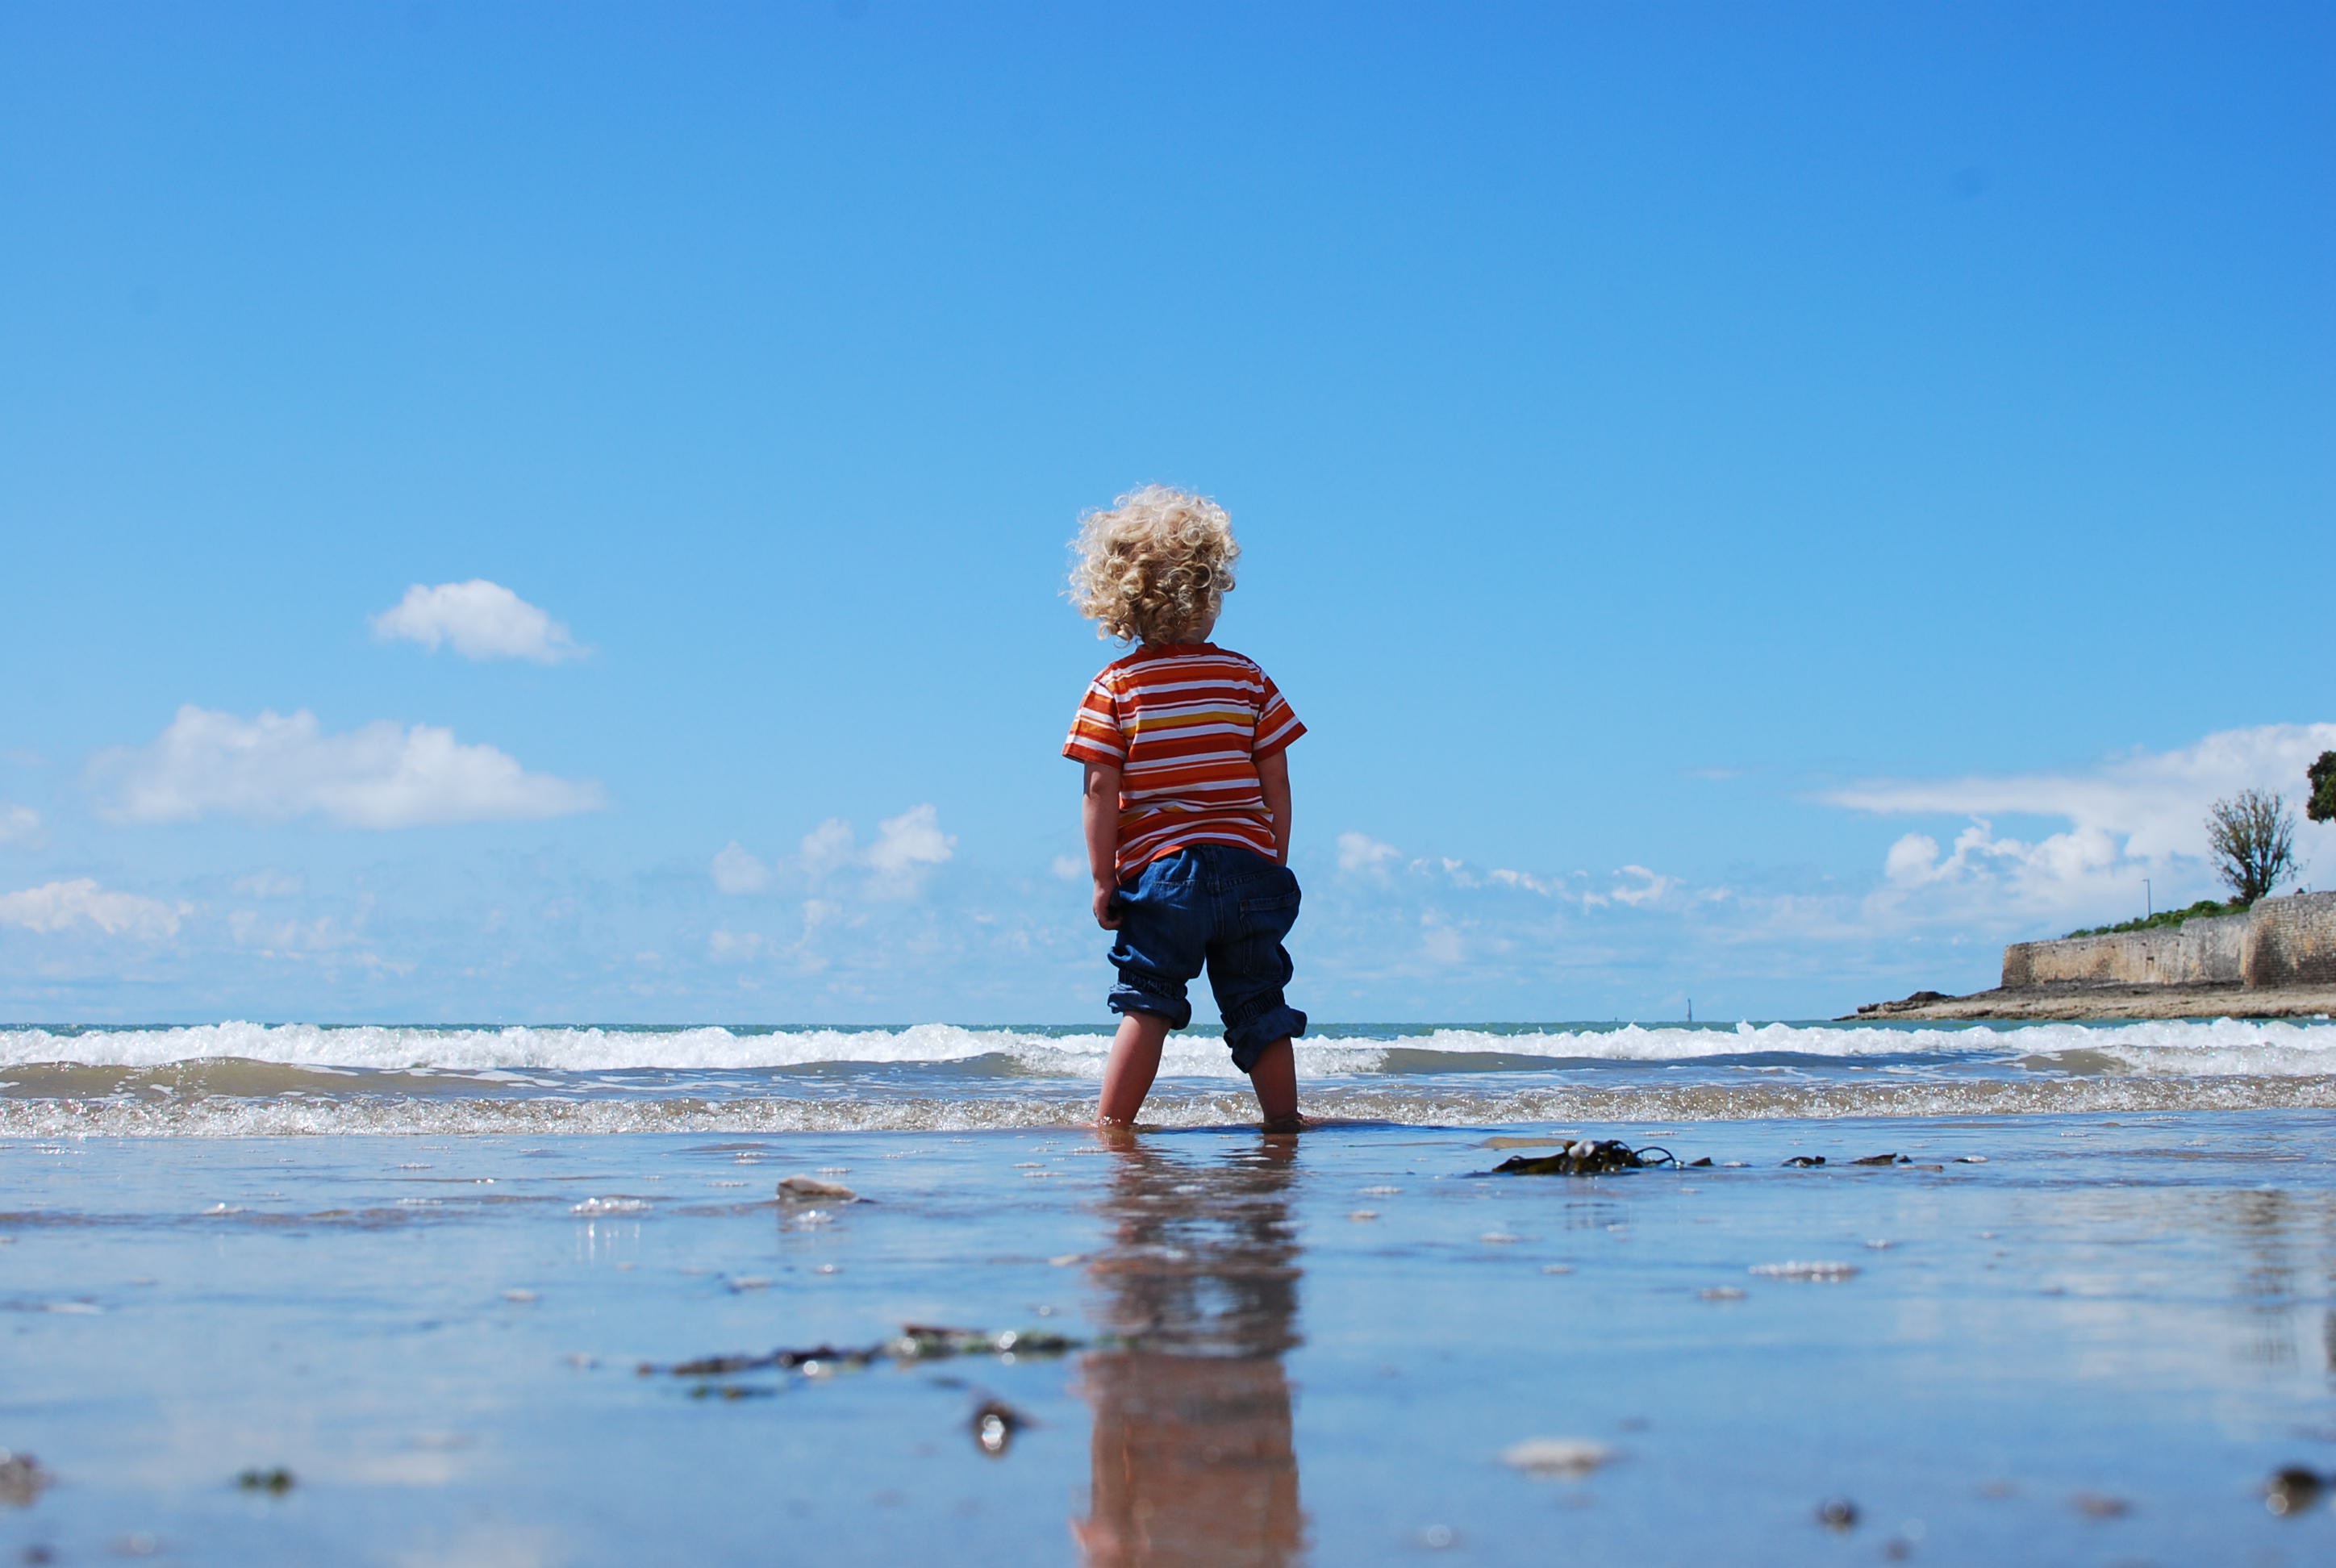
beach, sea, coast, water, ocean, person, shore, boy, kid, view, perspective, cute, vacation, reflection, small, holiday, child, blonde, season, body of water, waves, little, enjoyment